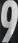
Number: 9